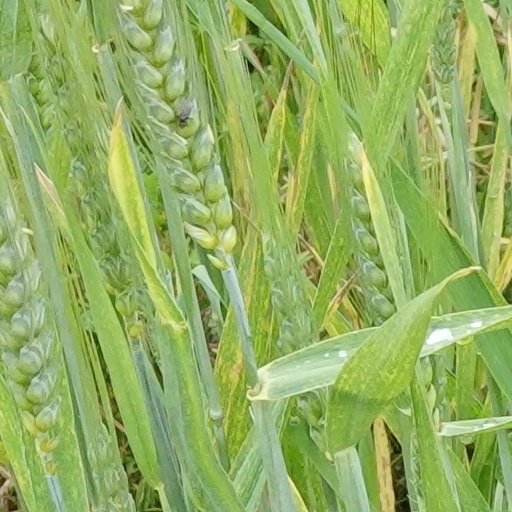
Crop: wheat